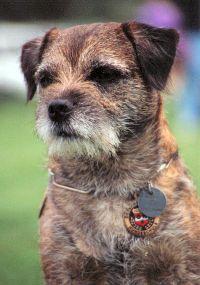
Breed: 206-n000007-Border_terrier